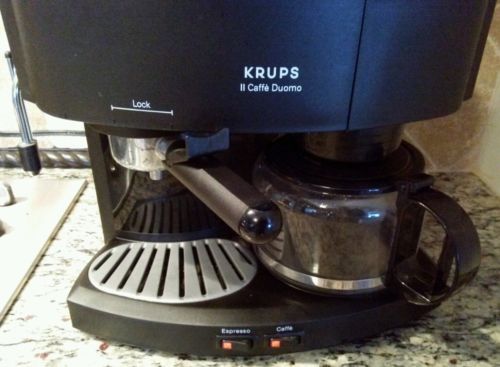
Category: coffee maker